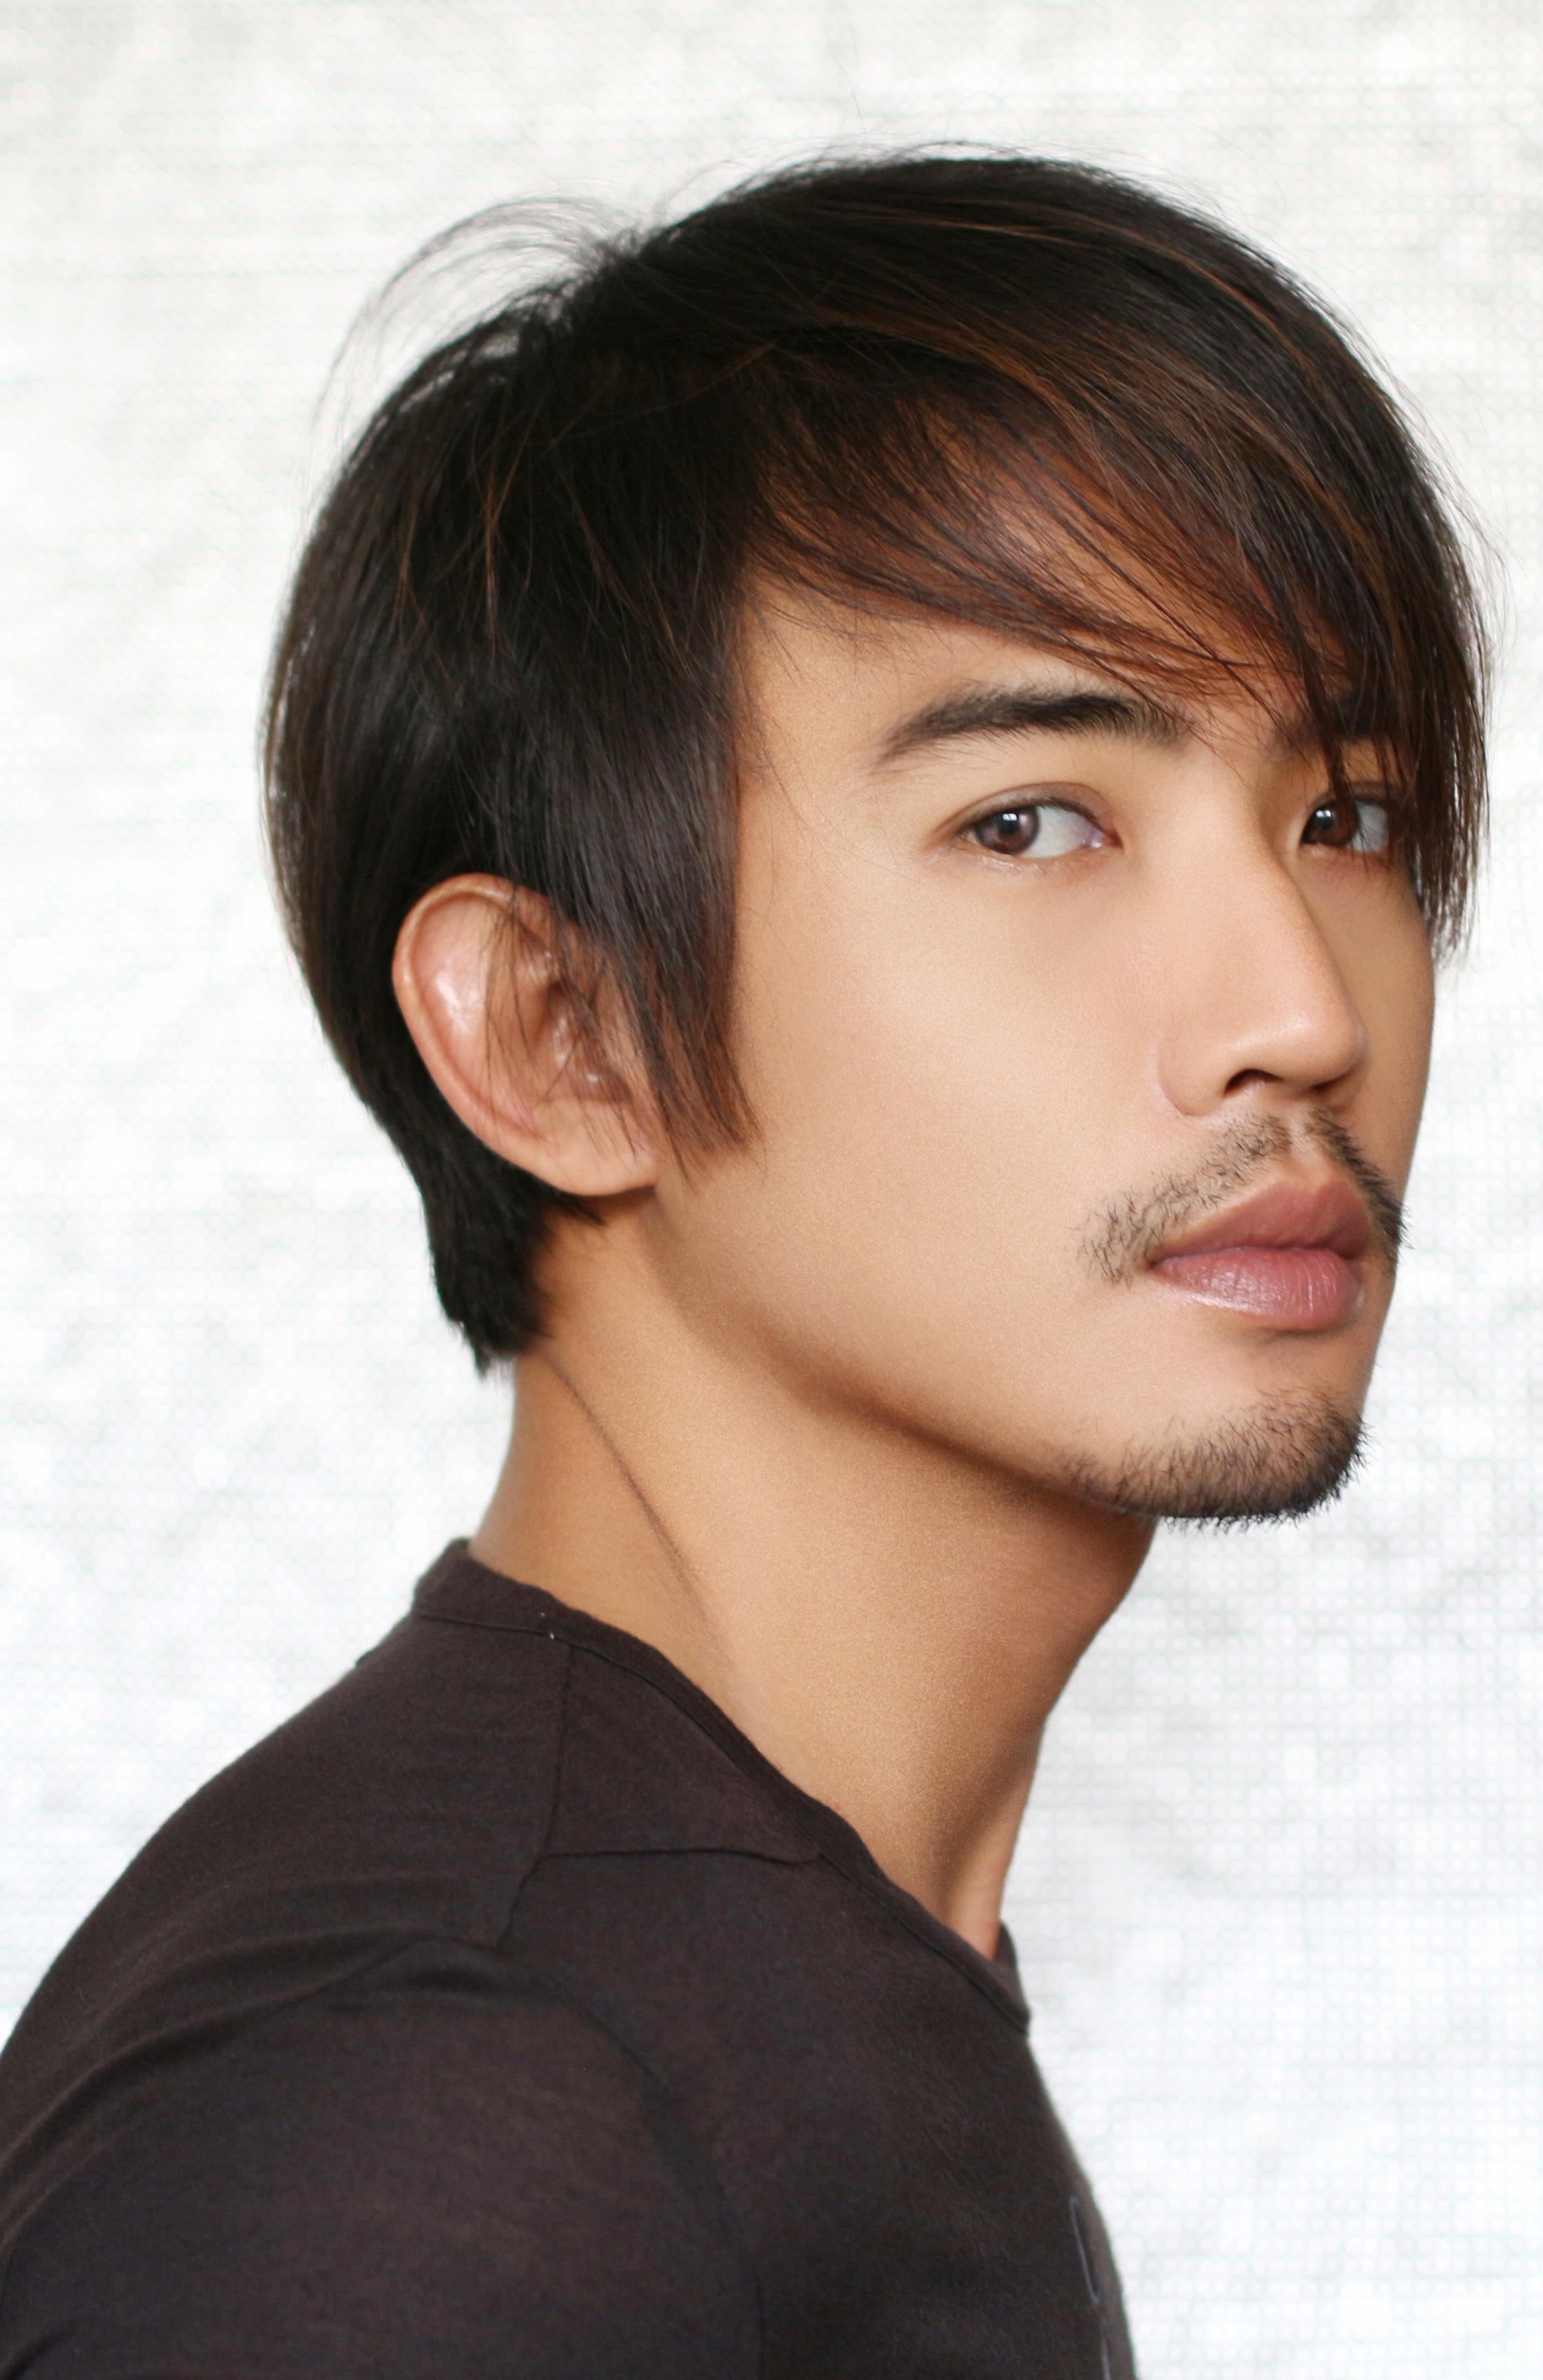
hair, singer, model, hairstyle, thailand, long hair, black hair, face, nose, cheek, eye, head, beauty, short hair, men s, photo shoot, forehead, brown hair, bangs, the person, chin, layered hair